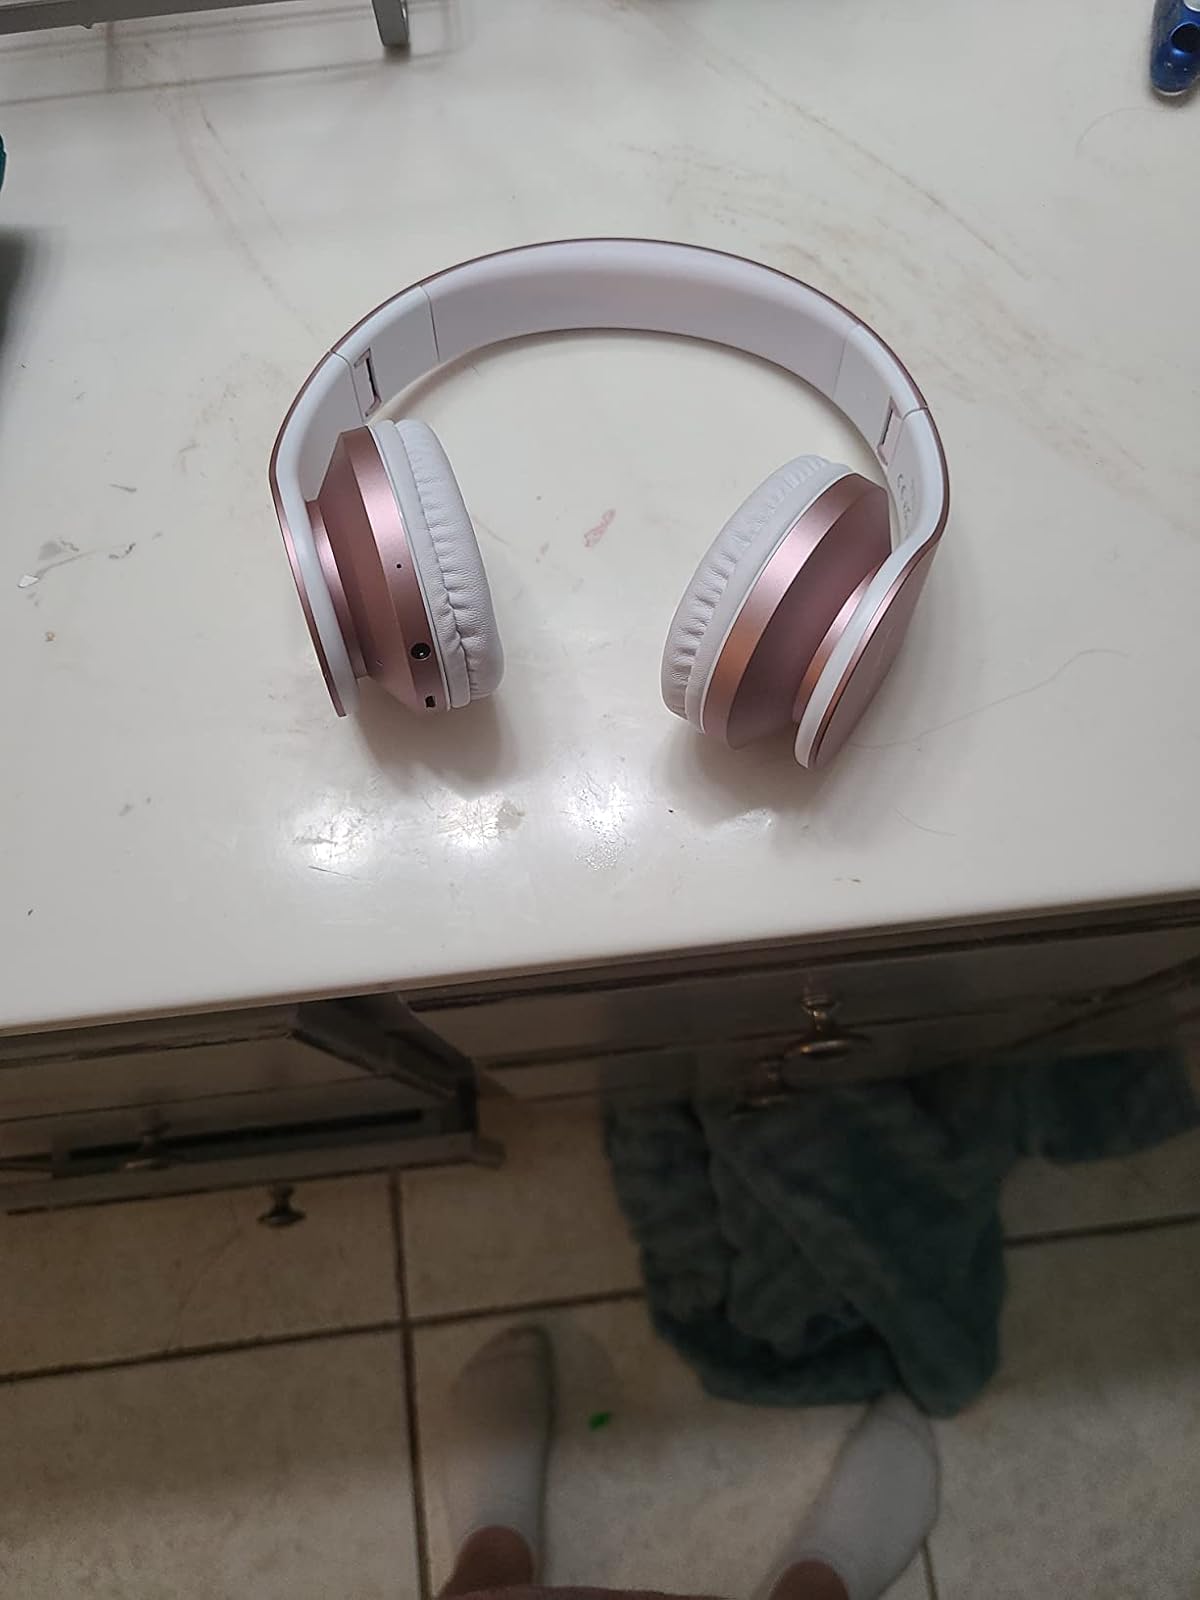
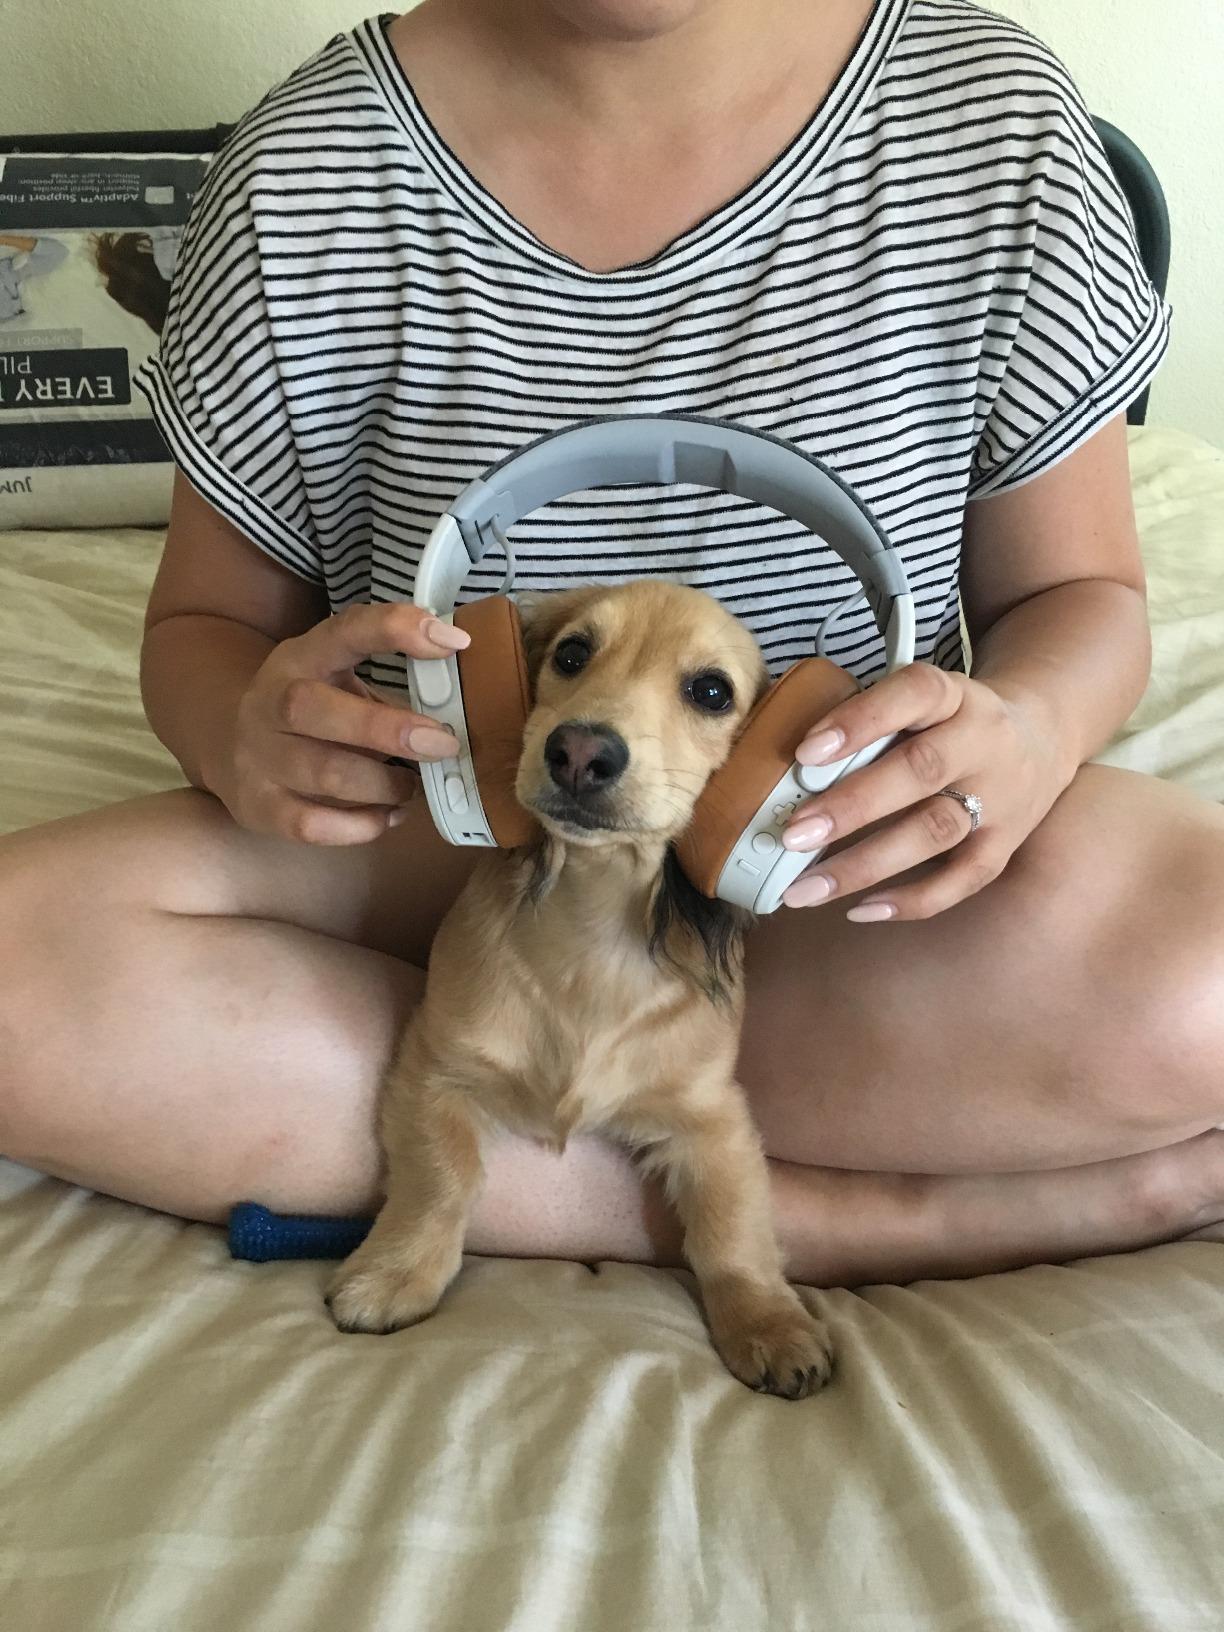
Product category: headphones
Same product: no